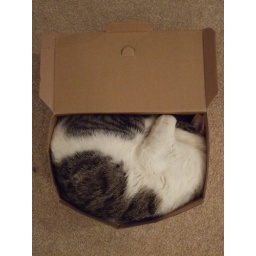
it's my cat in a box